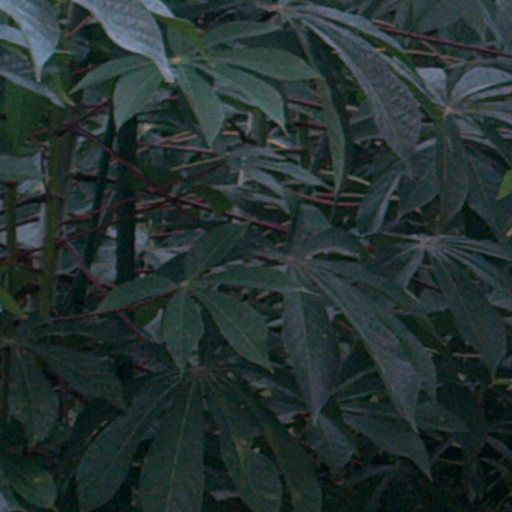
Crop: cassava